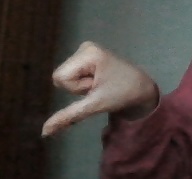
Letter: waw